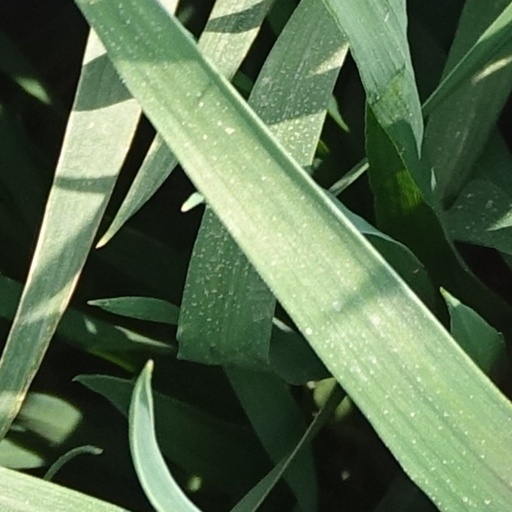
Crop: wheat